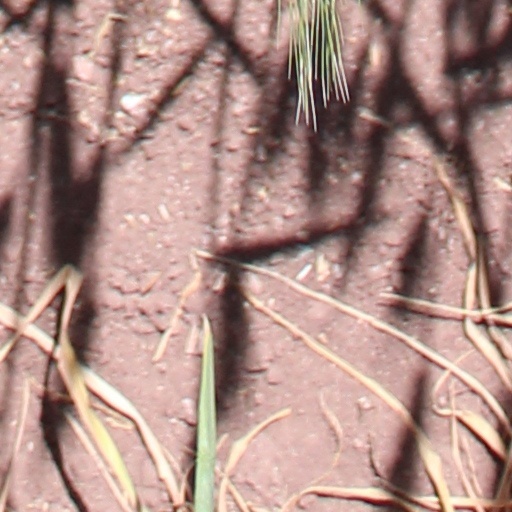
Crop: wheat